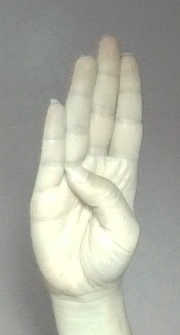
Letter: kaaf